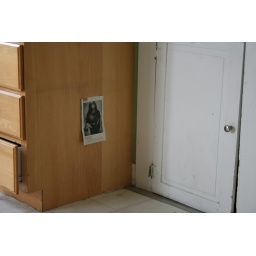
Lil Wayne's picture hanging over the spot where the cat bowls were.